Guillaume Landré

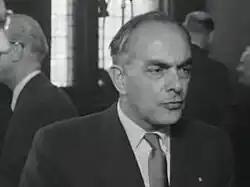

Guillaume Landré (24 February 1905 in The Hague – 6 November 1968 in Amsterdam) was a Dutch composer of operas, 4 symphonies, and chamber music. His father, Willem Landré (1874–1948) was also a composer; Guillaume studied under him. He also studied under Willem Pijper who had some influence on Landré's early works. Later in his career Landré experimented with serial techniques and jazz influences. From 1950 to 1962 he acted as chairman of the Dutch Society of Composers. In addition to composing he also studied and taught law.